Chas Henry

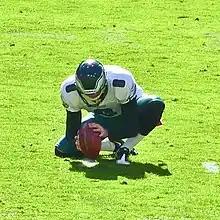
Henry holding a kick in 2011

Chas Henry (born January 6, 1989) is an American former football punter who played in the National Football League (NFL). Henry played college football for the Florida Gators, earned consensus All-American honors, and won the Ray Guy Award. He was signed by the Philadelphia Eagles as an undrafted free agent in 2011.